Formula One drivers from Italy

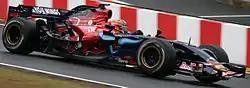
Liuzzi driving for Toro Rosso at the 2007 Brazilian Grand Prix

Andrea Kimi Antonelli is the only Italian driver in the 2025 Formula One World Championship.